Santa Barbara Open

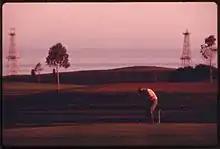
Oil derricks near Sandpiper Golf Club

The Santa Barbara Open was a golf tournament on the LPGA Tour from 1987 to 1988. It was played at two courses in the Santa Barbara, California area: Sandpiper Golf Club in Goleta and La Purisima Golf Course in Lompoc. In 1987, the field was split for the first two rounds, half playing on each course, then switching to the other course on the second day. the final round was played at Sandpiper. In 1988, the first round was played at Sandpiper, and the second and third rounds were played at La Purisima.